Old Delta Democrat Times Building

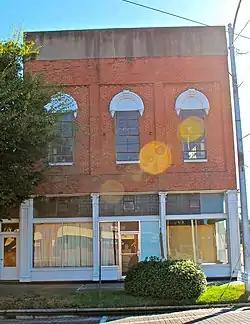
The Old Delta Democrat Times Building in 2013

The Old Delta Democrat Times Building is a historic building in Greenville, in the state of Mississippi in the Southern United States.